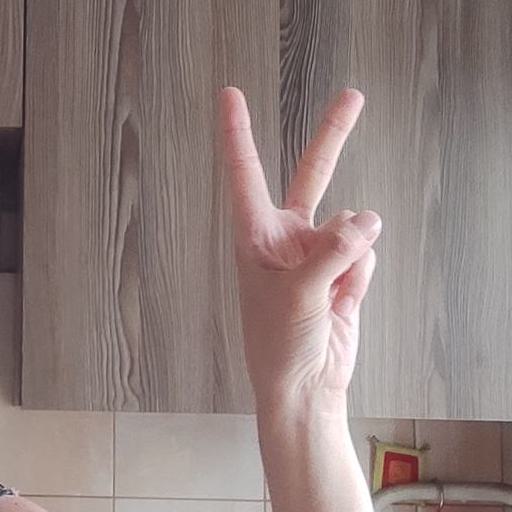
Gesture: peace